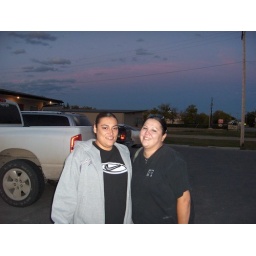
Outside the bar in Fisher Branch. Check out the pretty pink clouds.